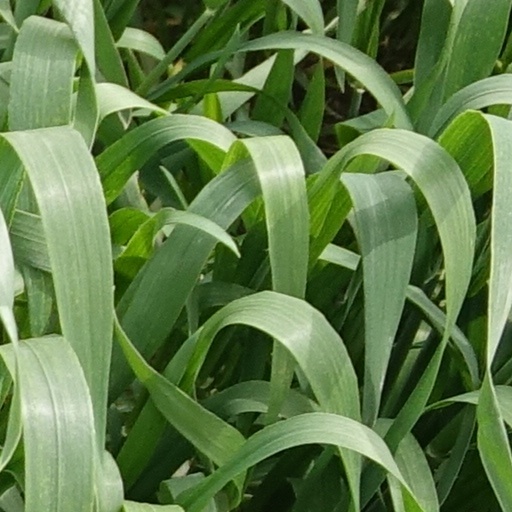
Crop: wheat